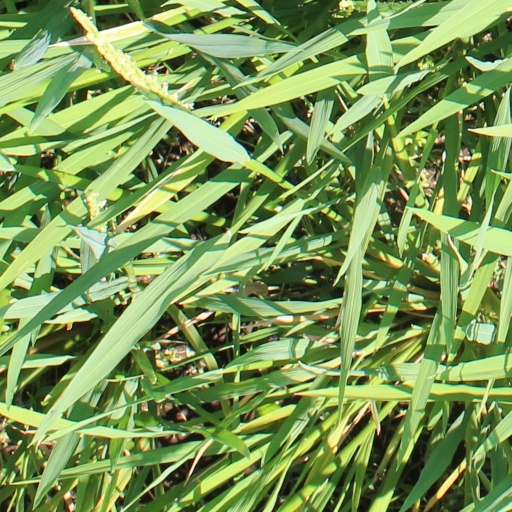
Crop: rice